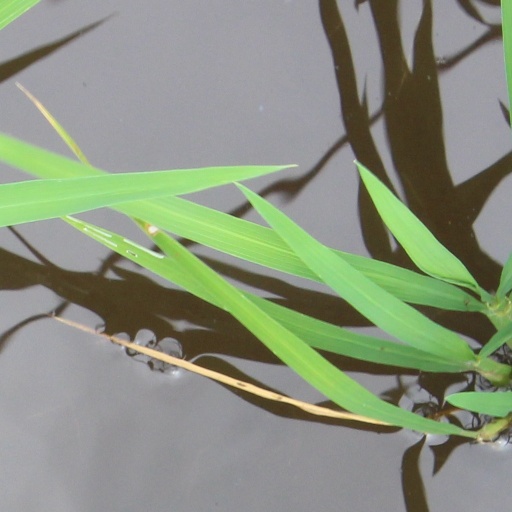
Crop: rice